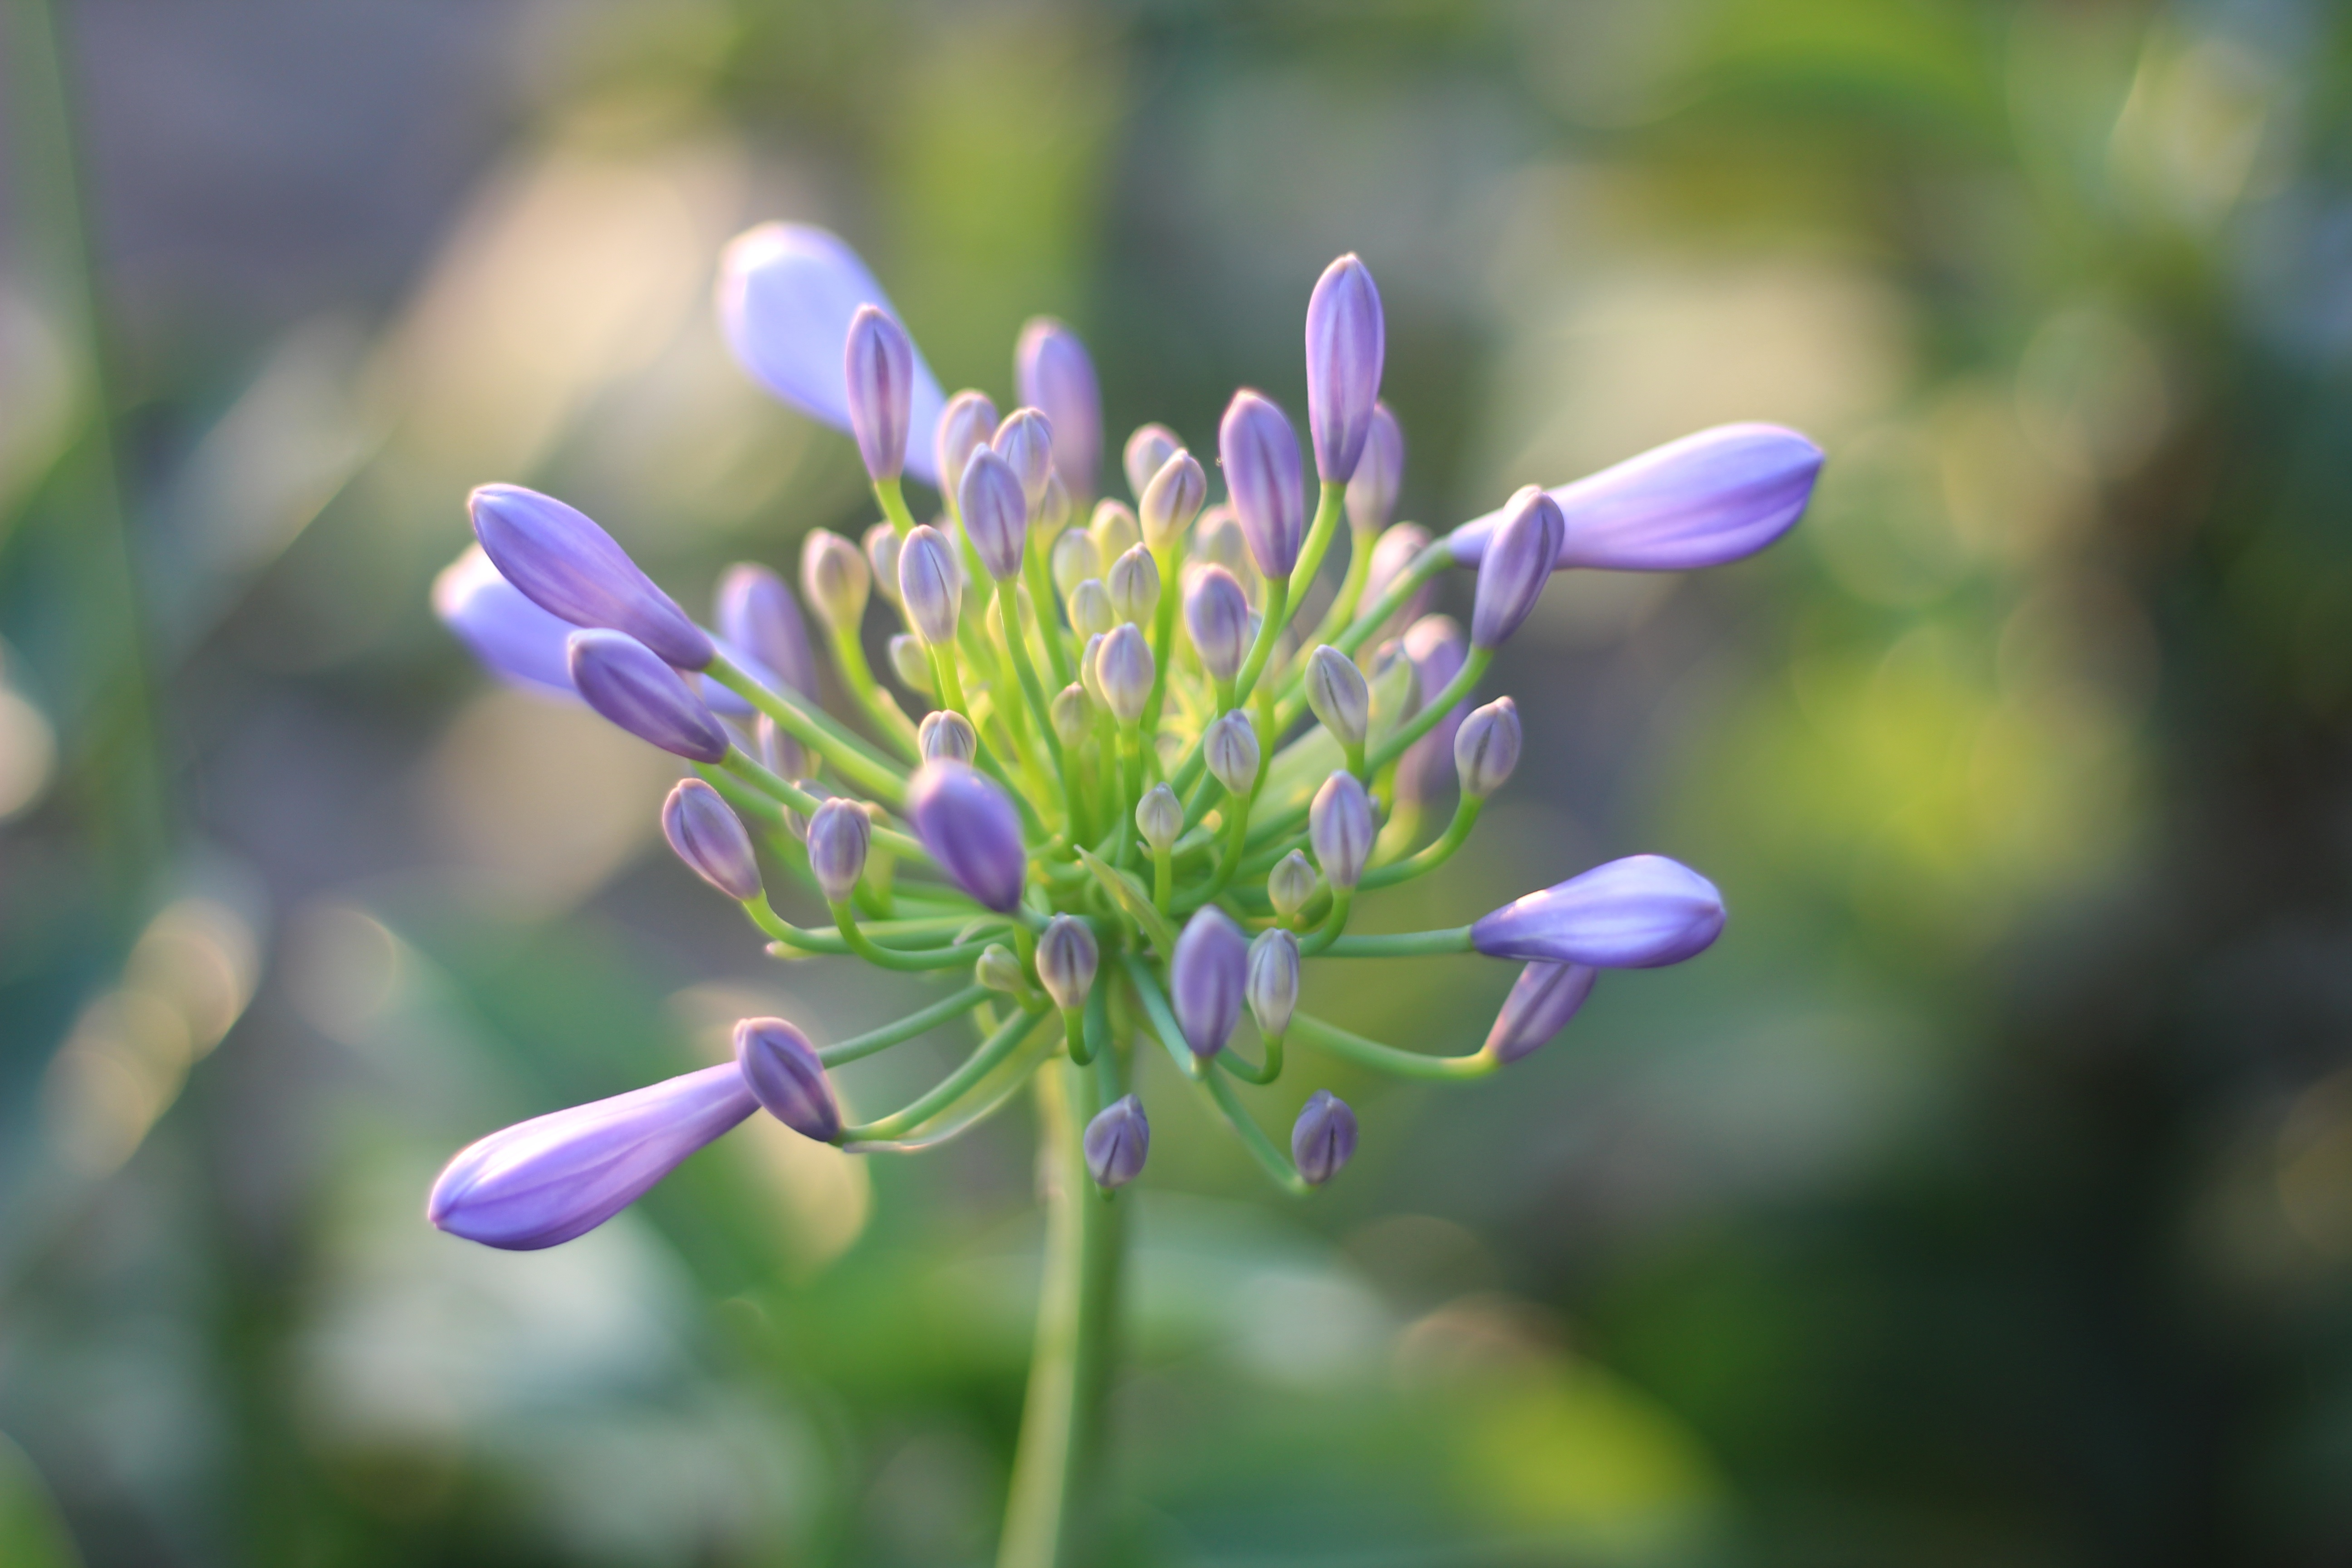
blossom, plant, meadow, flower, petal, food, herb, produce, crop, botany, flora, wildflower, lupin, macro photography, flowering plant, land plant